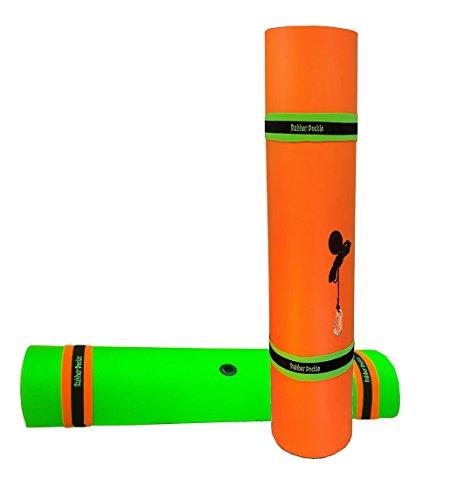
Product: Rubber Dockie Duckling 9x6-Feet Floating Mat
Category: Toys & Games | Sports & Outdoor Play | Pools & Water Toys | Pool Rafts & Inflatable Ride-ons
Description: EASY STORAGE: The 9x6 Feet Junior Member of the Rubber Dockie Family; the Duckling, is Perfect When Portability is Paramount or When Storage Space is Limited.
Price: $249.99
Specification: ProductDimensions:108x72x1.4inches|ItemWeight:16pounds|ShippingWeight:20.4pounds(Viewshippingratesandpolicies)|ASIN:B072WCS6Y8|Itemmodelnumber:RD9OGT2|Manufacturerrecommendedage:1month-8years